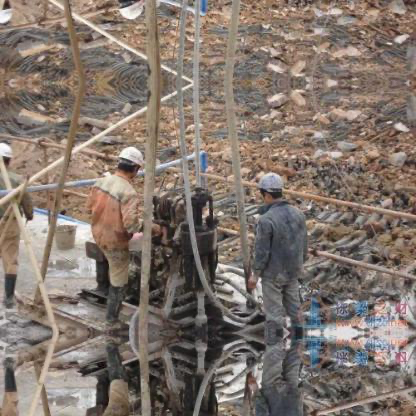
Objects in the image:
label: helmet
label: helmet
label: helmet